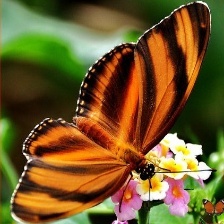
Species: BANDED ORANGE HELICONIAN